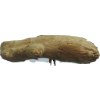
Label: ginger